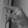
ASL letter: P